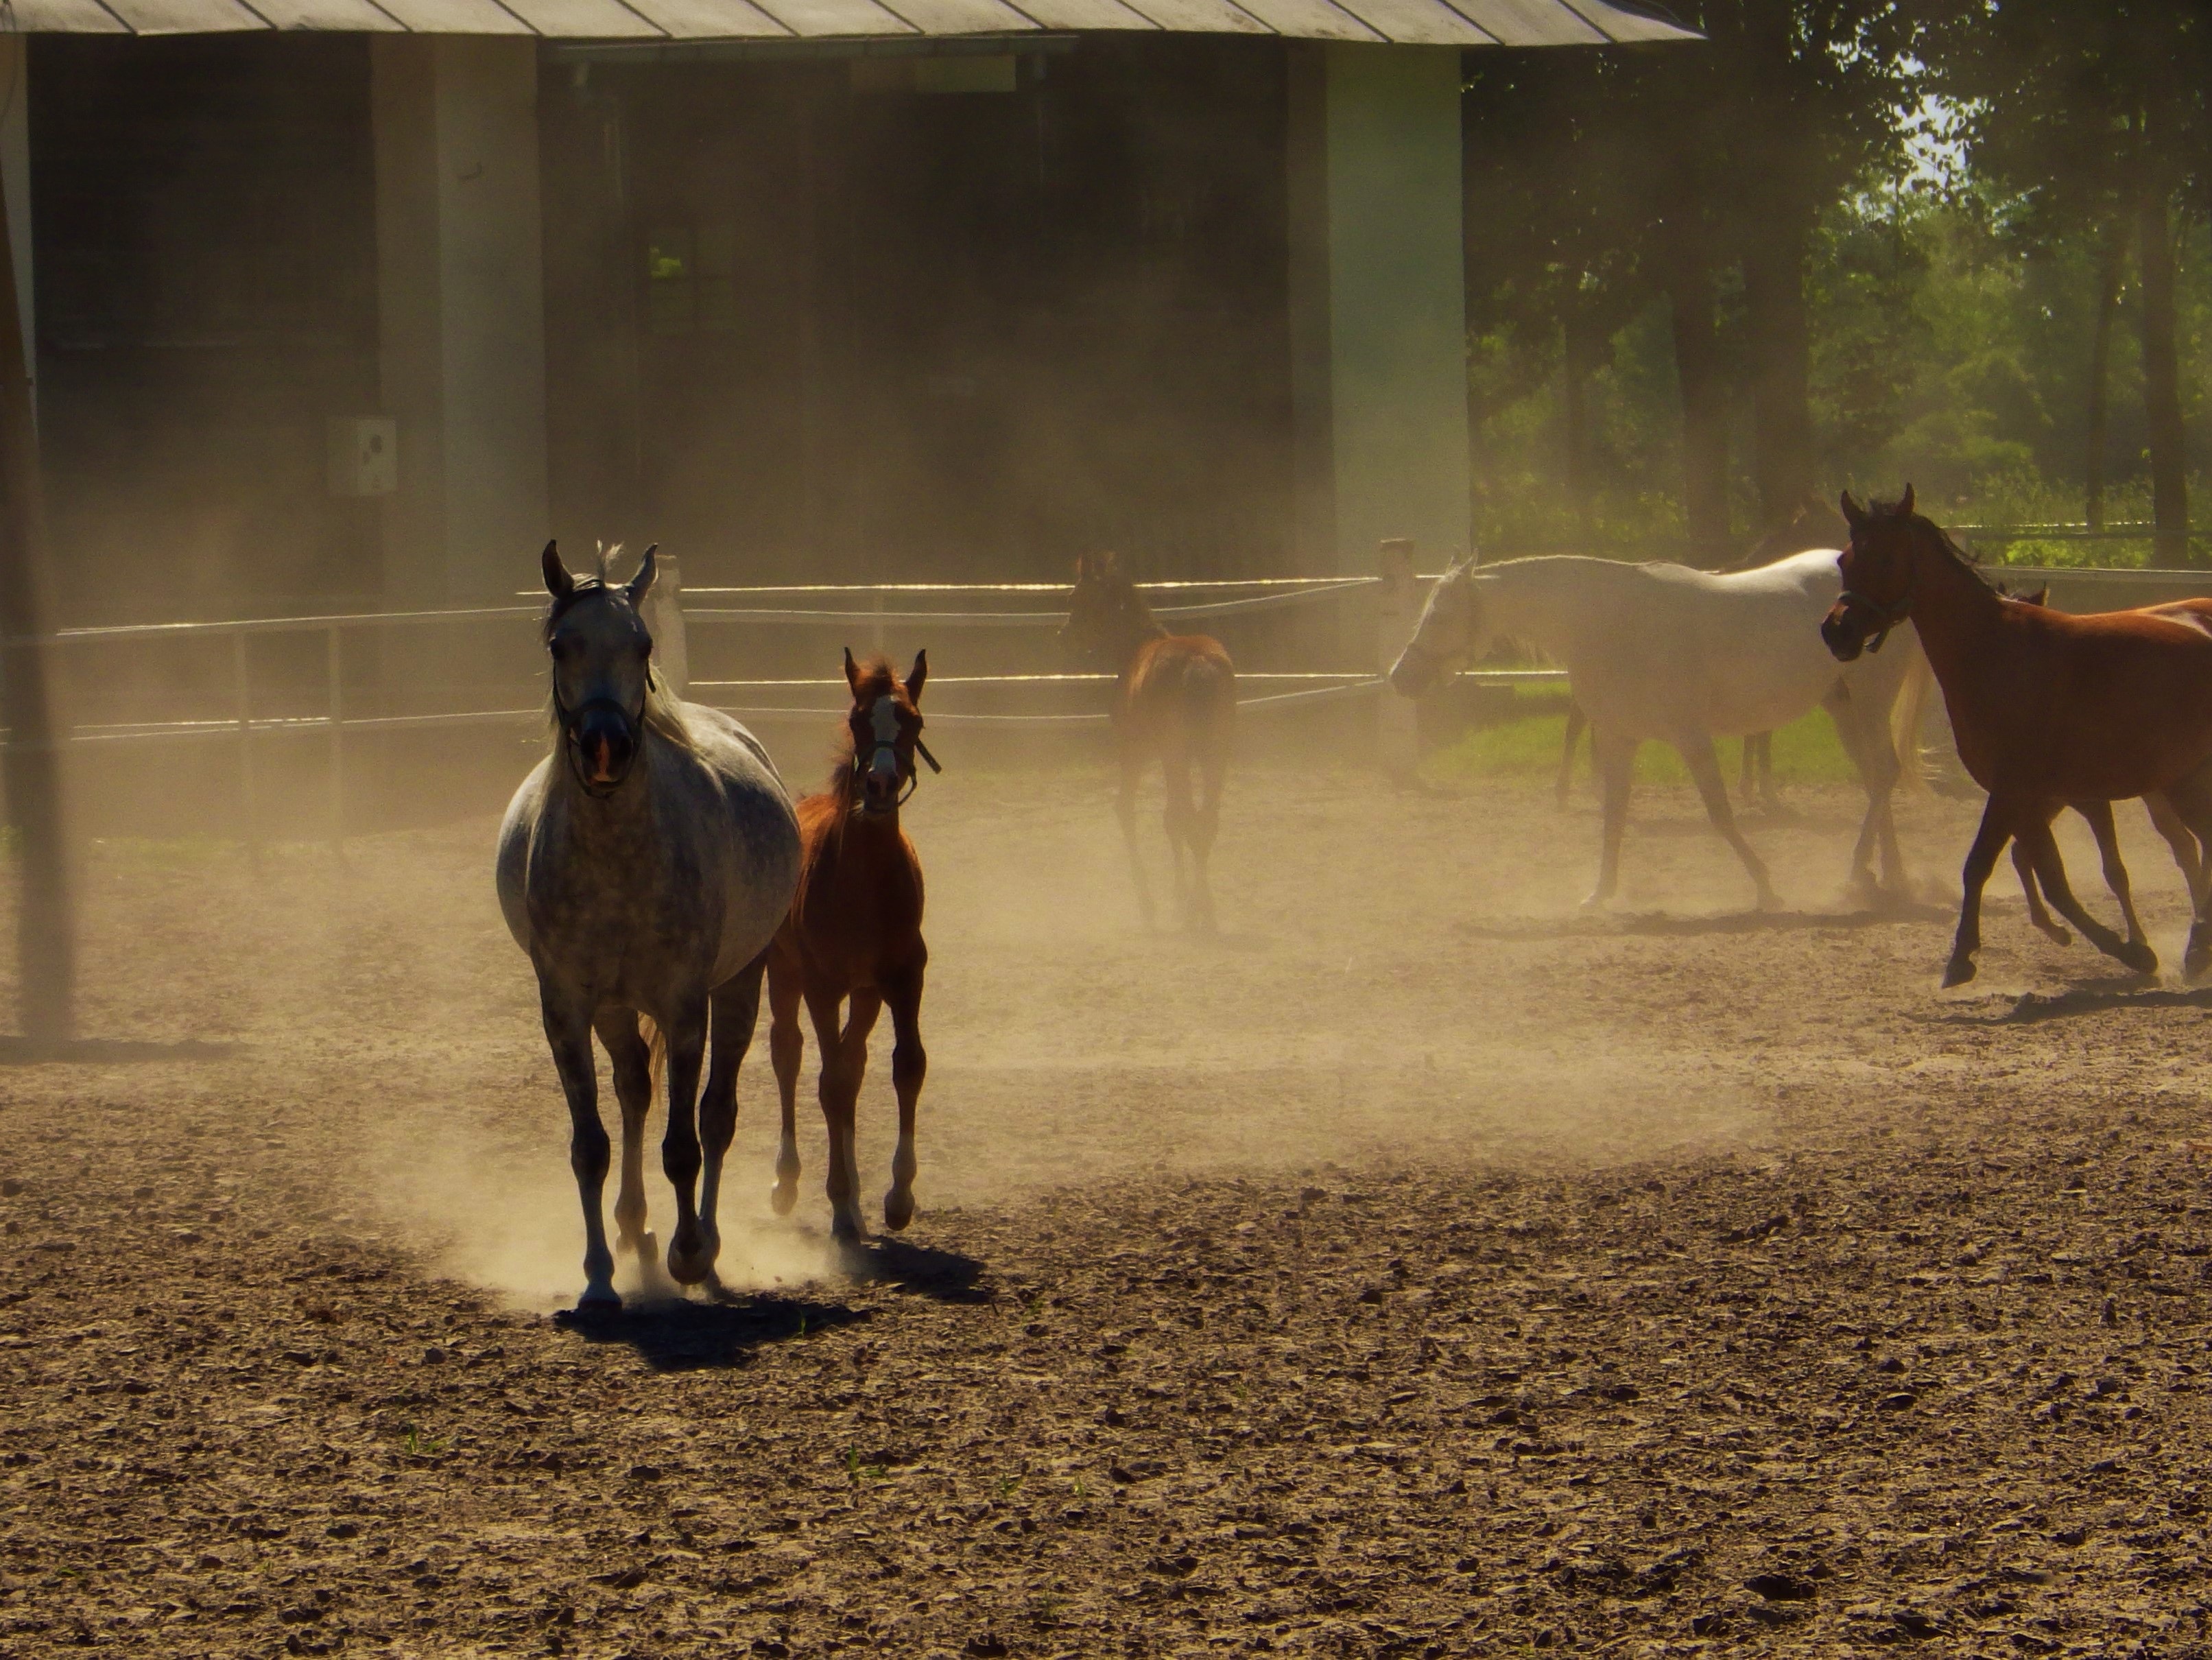
wildlife, herd, horse, mammal, stallion, fauna, mare, foal, arabian horse, stocks, stud, pack animal, horse like mammal, mustang horse, janow podlaski